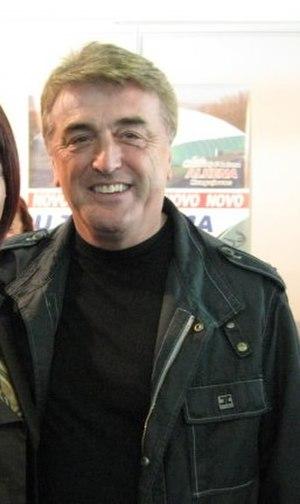
Le Club Atlético de Madrid S.A.D, plus couramment appelé Atlético de Madrid, Atlético ou Atleti, est un club de football espagnol basé à Madrid, qui dispute actuellement la Liga.
Radomir Antić, né le 22 novembre 1948 à Žitište en Yougoslavie et mort le 6 avril 2020 à Madrid en Espagne, est un footballeur yougoslave puis serbe reconverti en entraîneur.
Quinton Fortune, né le 21 mai 1977 au Cap, est un footballeur international sud-africain.